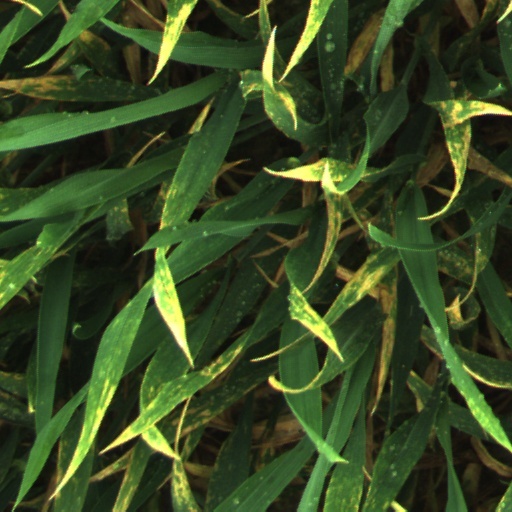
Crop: wheat